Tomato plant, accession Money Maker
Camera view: horizontal (90 deg, fisheye); turntable rotation: 120 degrees
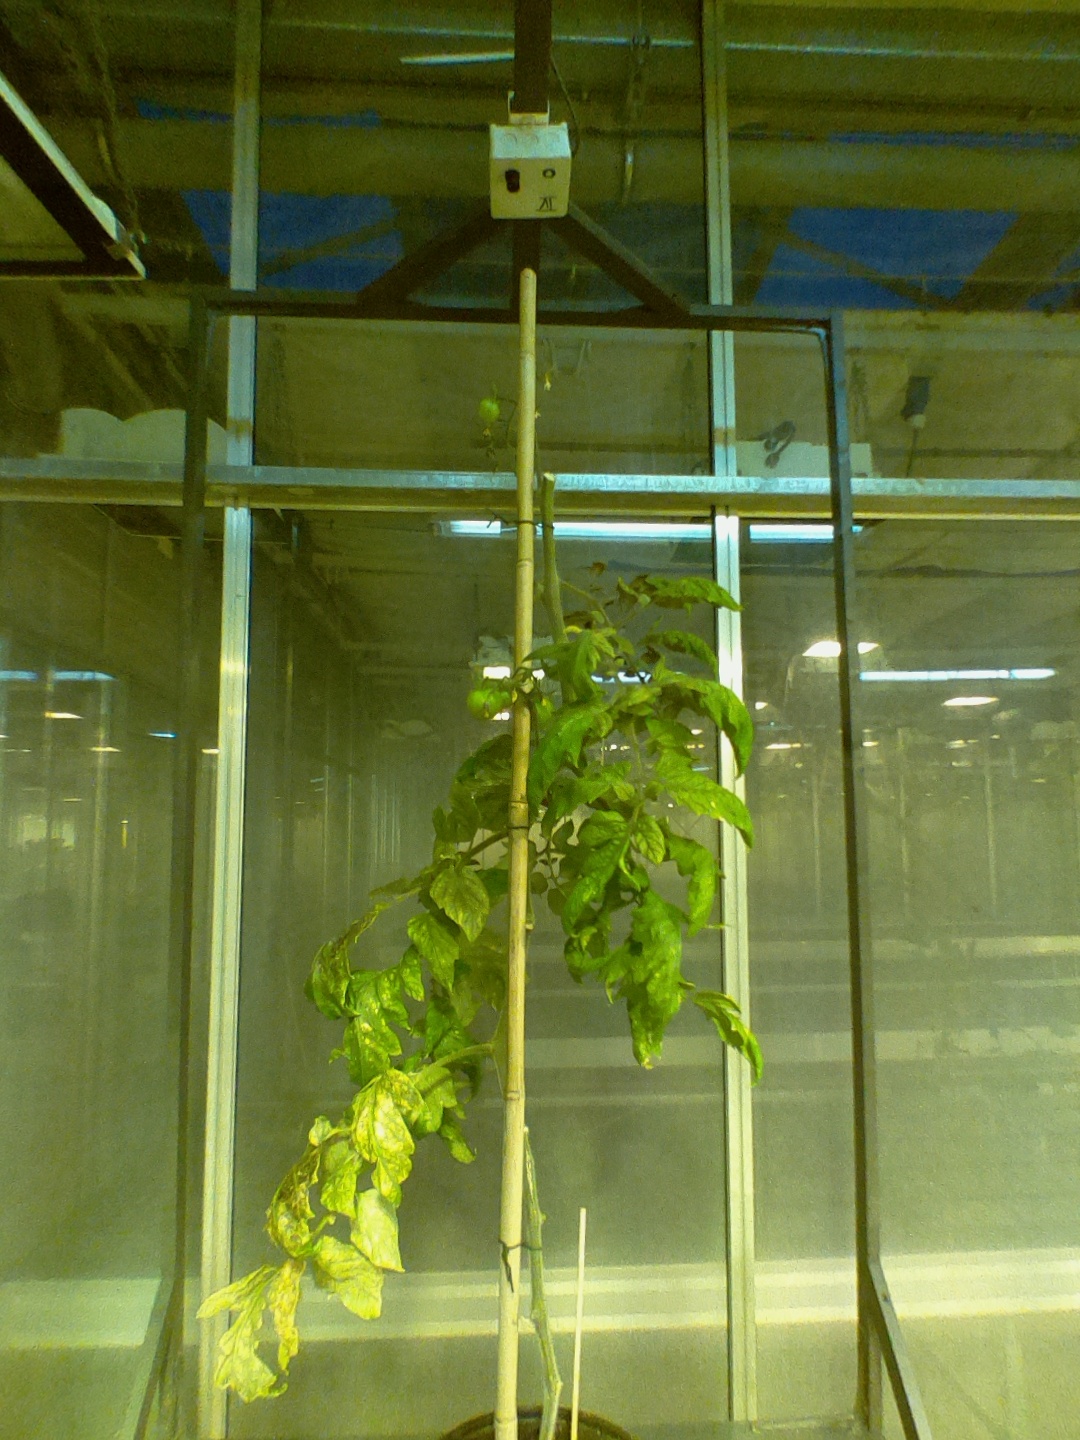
BBCH growth stage 75: 50%-60% of final fruit size